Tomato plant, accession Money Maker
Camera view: vertical (180 deg); turntable rotation: 330 degrees
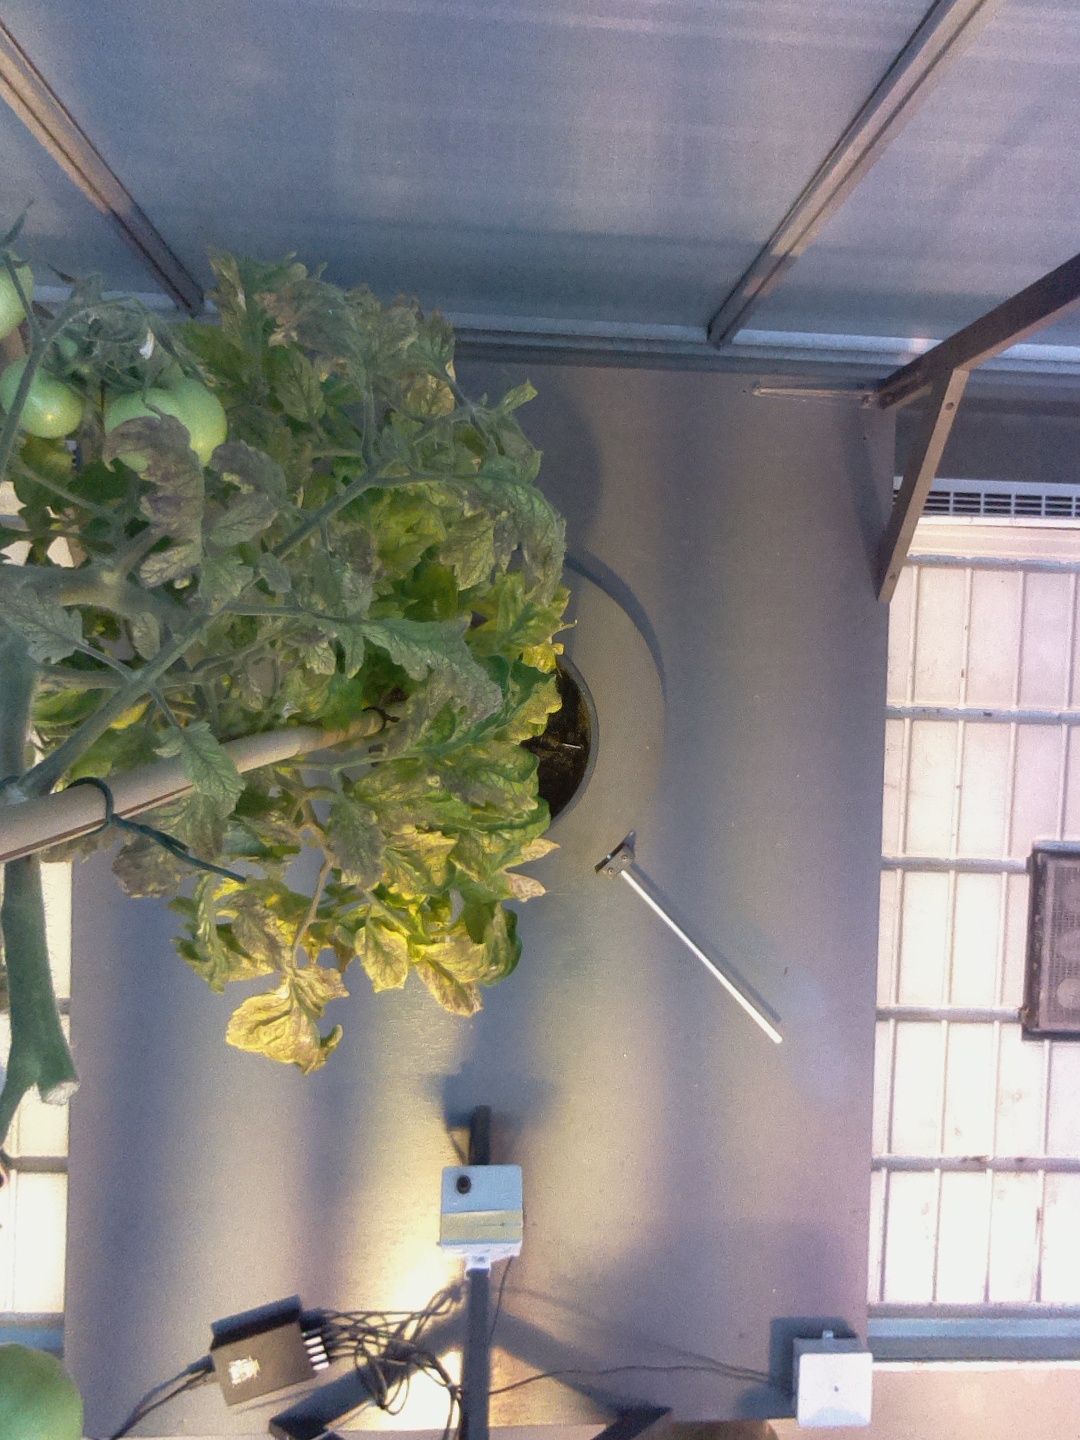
BBCH growth stage 79: 90% -100% of final fruit size